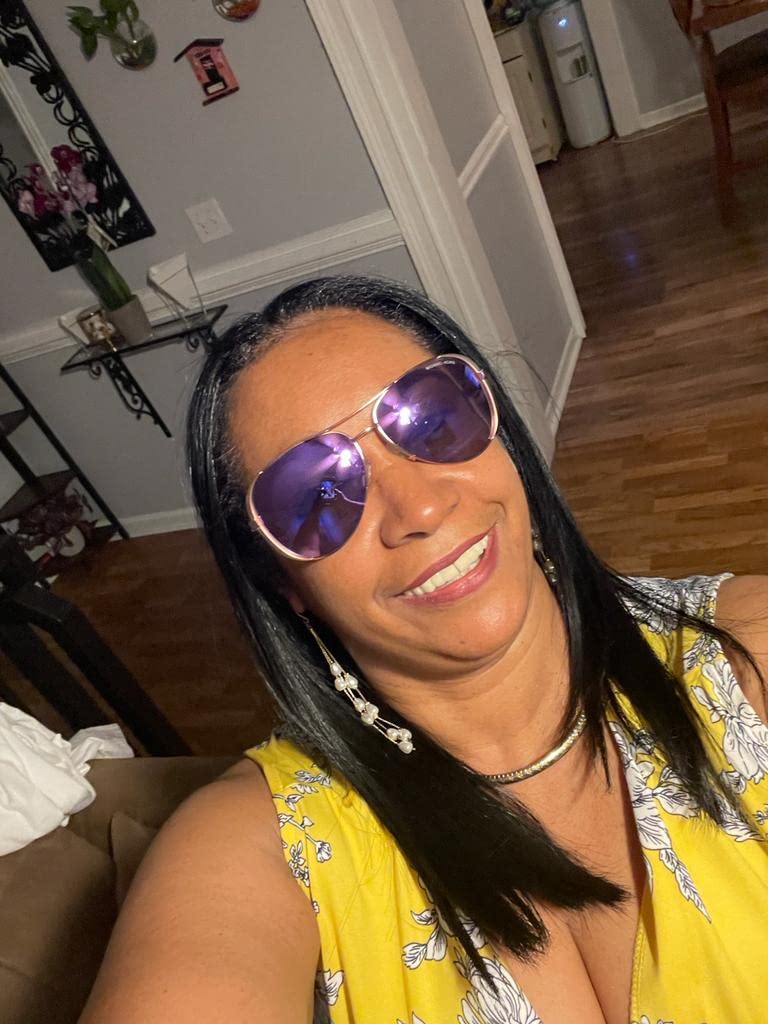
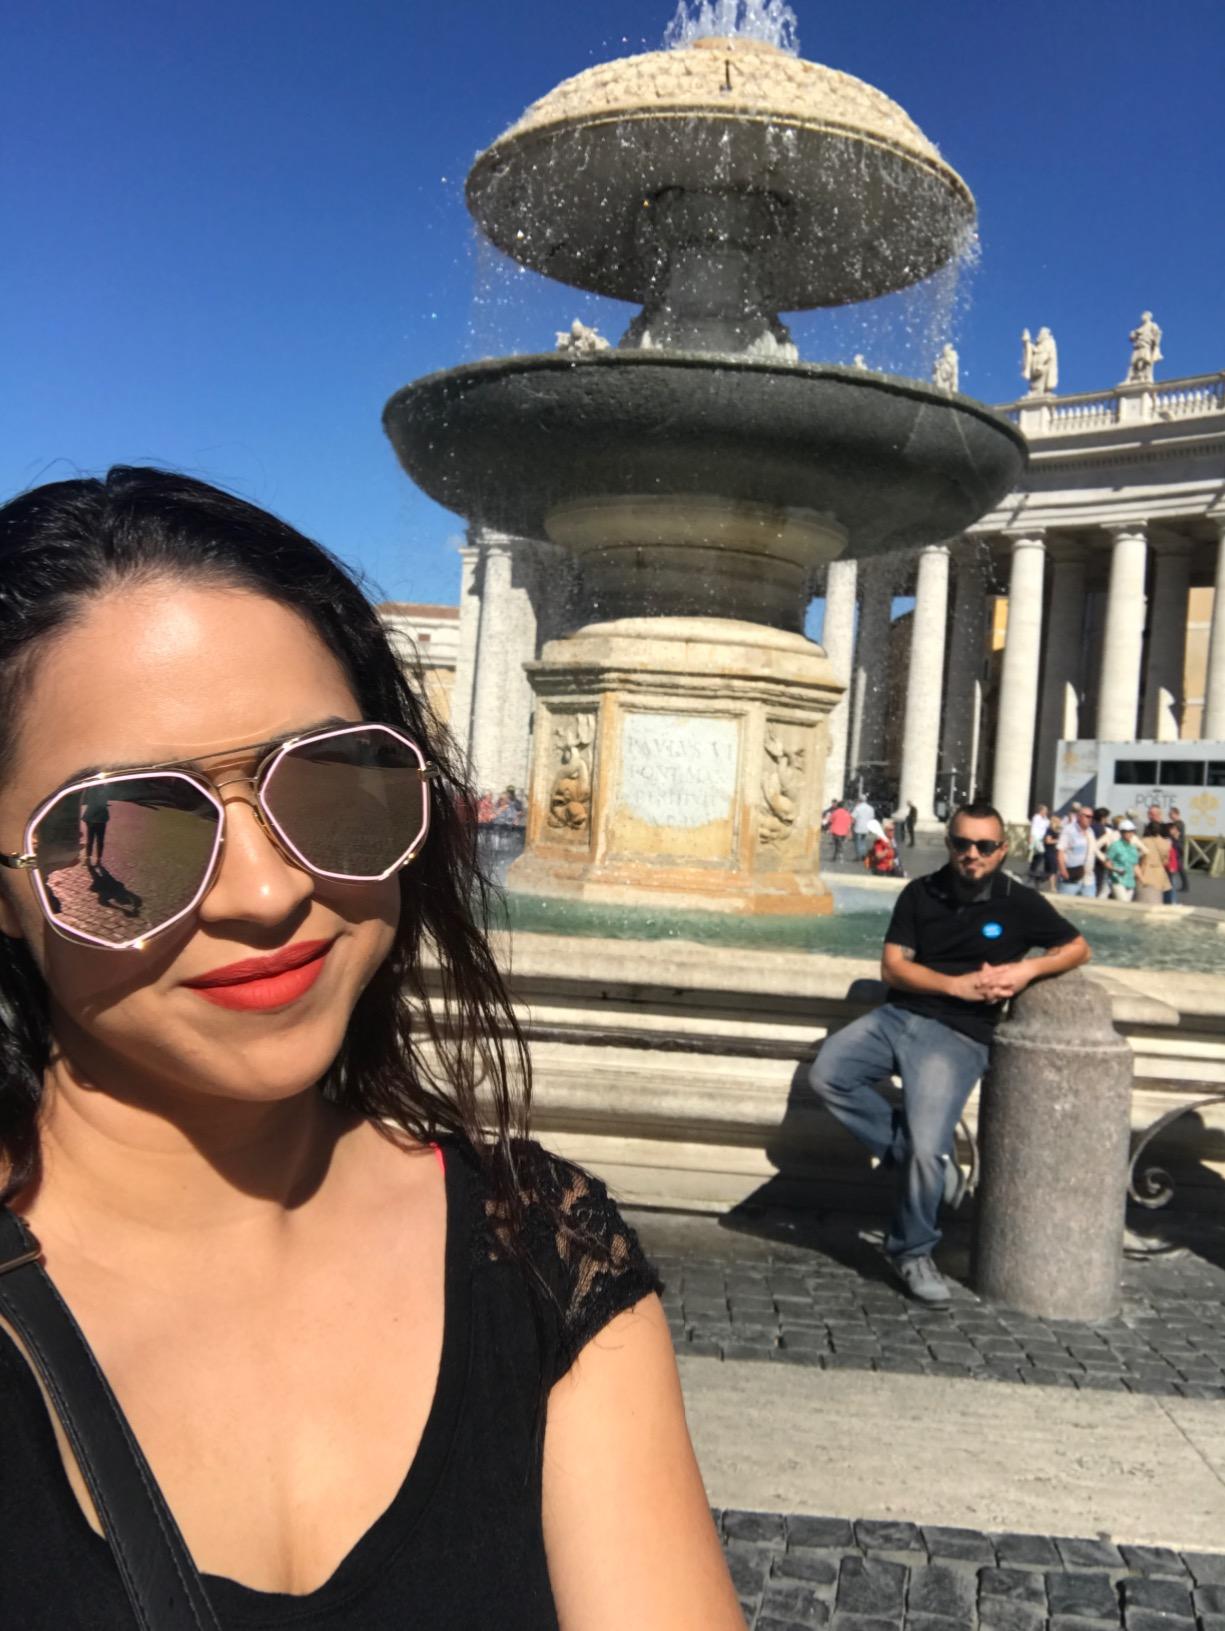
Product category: accessories_sunglasses
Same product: no